Battle of Mughar Ridge

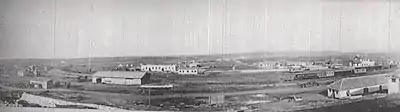
Panorama photo of groups of trains and buildings

Junction Station was occupied during the morning and during the following days other villages in the area were found to have been abandoned.